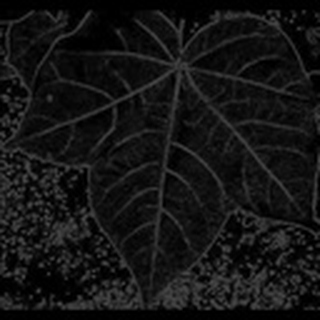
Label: healthy_cotton